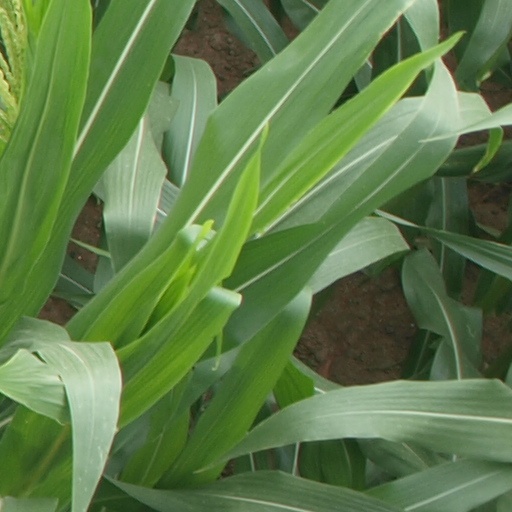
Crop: maize; corn